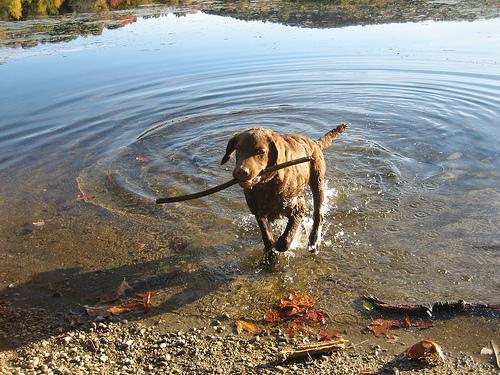
Chesapeake_Bay_retriever